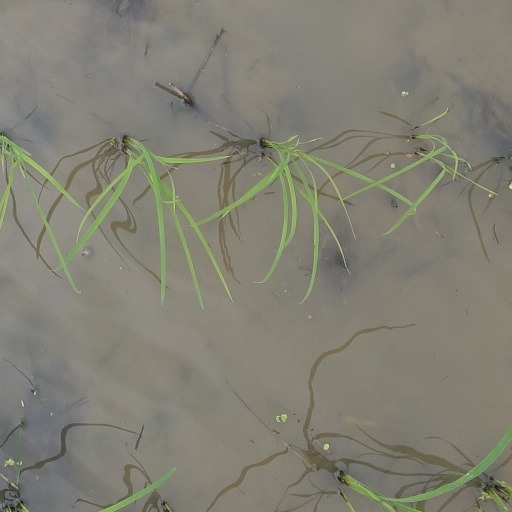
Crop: rice